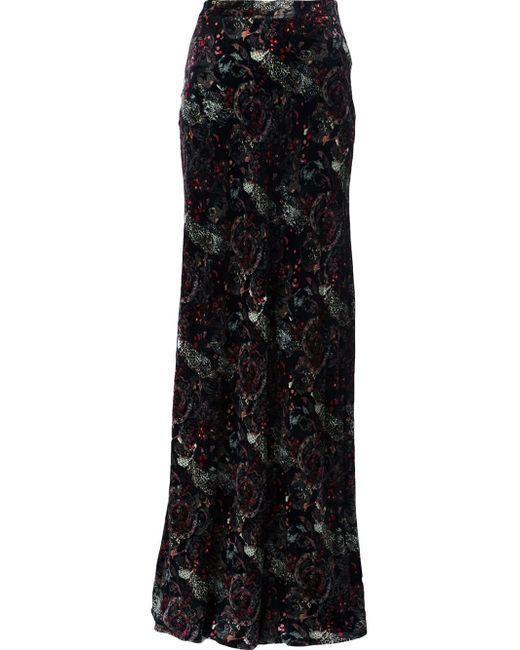
Stilvolle bedruckte, locker sitzende schwarze Unterbekleidung für Damen